Southport Historic District (Southport, North Carolina)

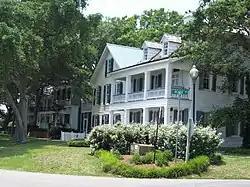
Southport Historic District, June 2010

Southport Historic District is a national historic district located at Southport, Brunswick County, North Carolina. The district encompasses 161 contributing buildings, 3 contributing sites, and 1 contributing object. Over half of the structures in the historic district date from the 1885-1905 period. It includes residential, commercial, and institutional buildings and is considered the best example of a Victorian coastal town in North Carolina. Notable buildings include the River Pilots Tower and Building (1940s), Frying Pan Lightship (20th century), Fort Johnston Officers Quarters (c. 1805-09), Walker-Pike House (c. 1800-20), Brunswick Inn (c. 1859), Fort Johnston Hospital (c. 1852-1860), Former Brunswick County Court House (c. 1854), Saint Philips Episcopal Church (c. 1860, 1894–96), Trinity Methodist Church (1888-1890), and the Adkins-Ruark House (1890).